Vanderbilt Commodores men's basketball

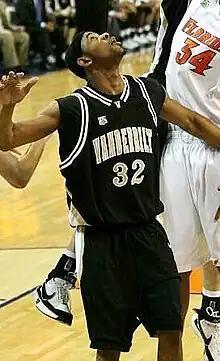
Shan Foster's #32, retired by Vanderbilt

The Commodores have appeared in the NCAA tournament 16 times. Their combined record is 10–17.